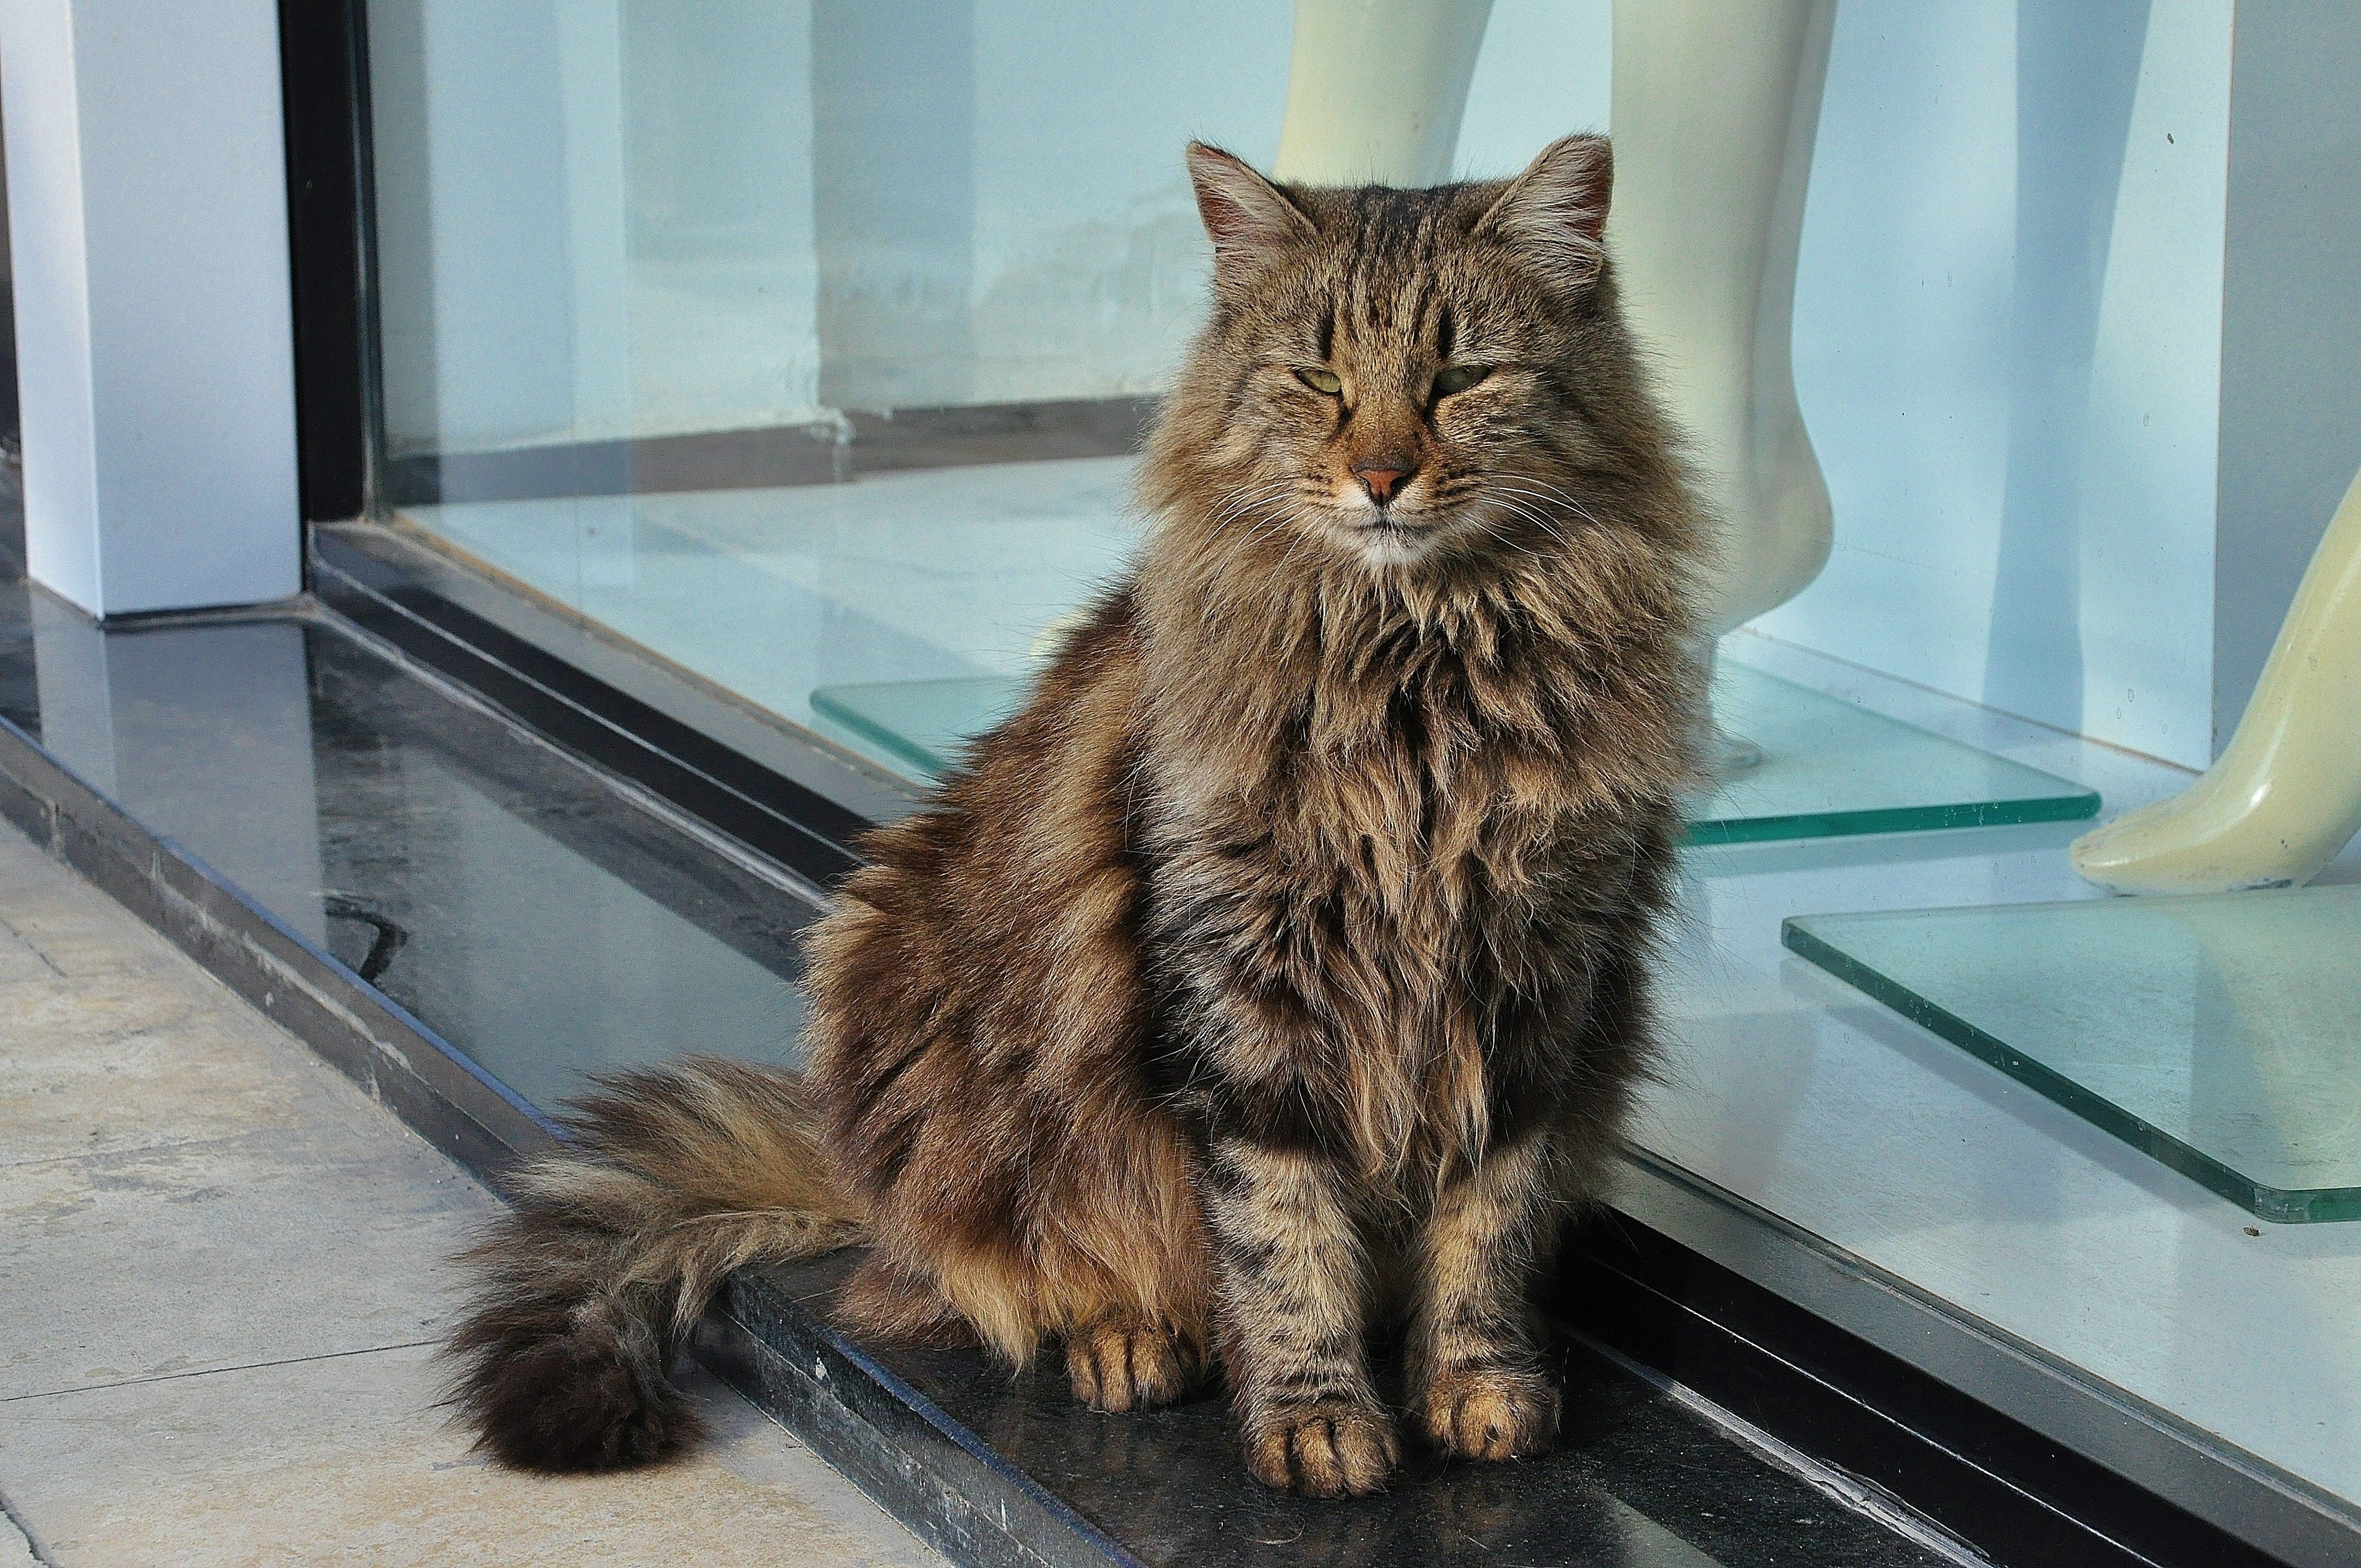
nature, snow, animal, cat, feline, mammal, whiskers, animals, vertebrate, siberian, maine coon, cat face, cat's eyes, cat nose, norwegian forest cat, european shorthair, small to medium sized cats, cat like mammal, nebelung, domestic short haired cat, pixie bob, domestic long haired cat